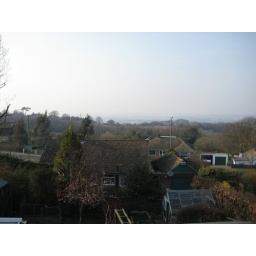
Arrived in Hastings - view from the bedroom window